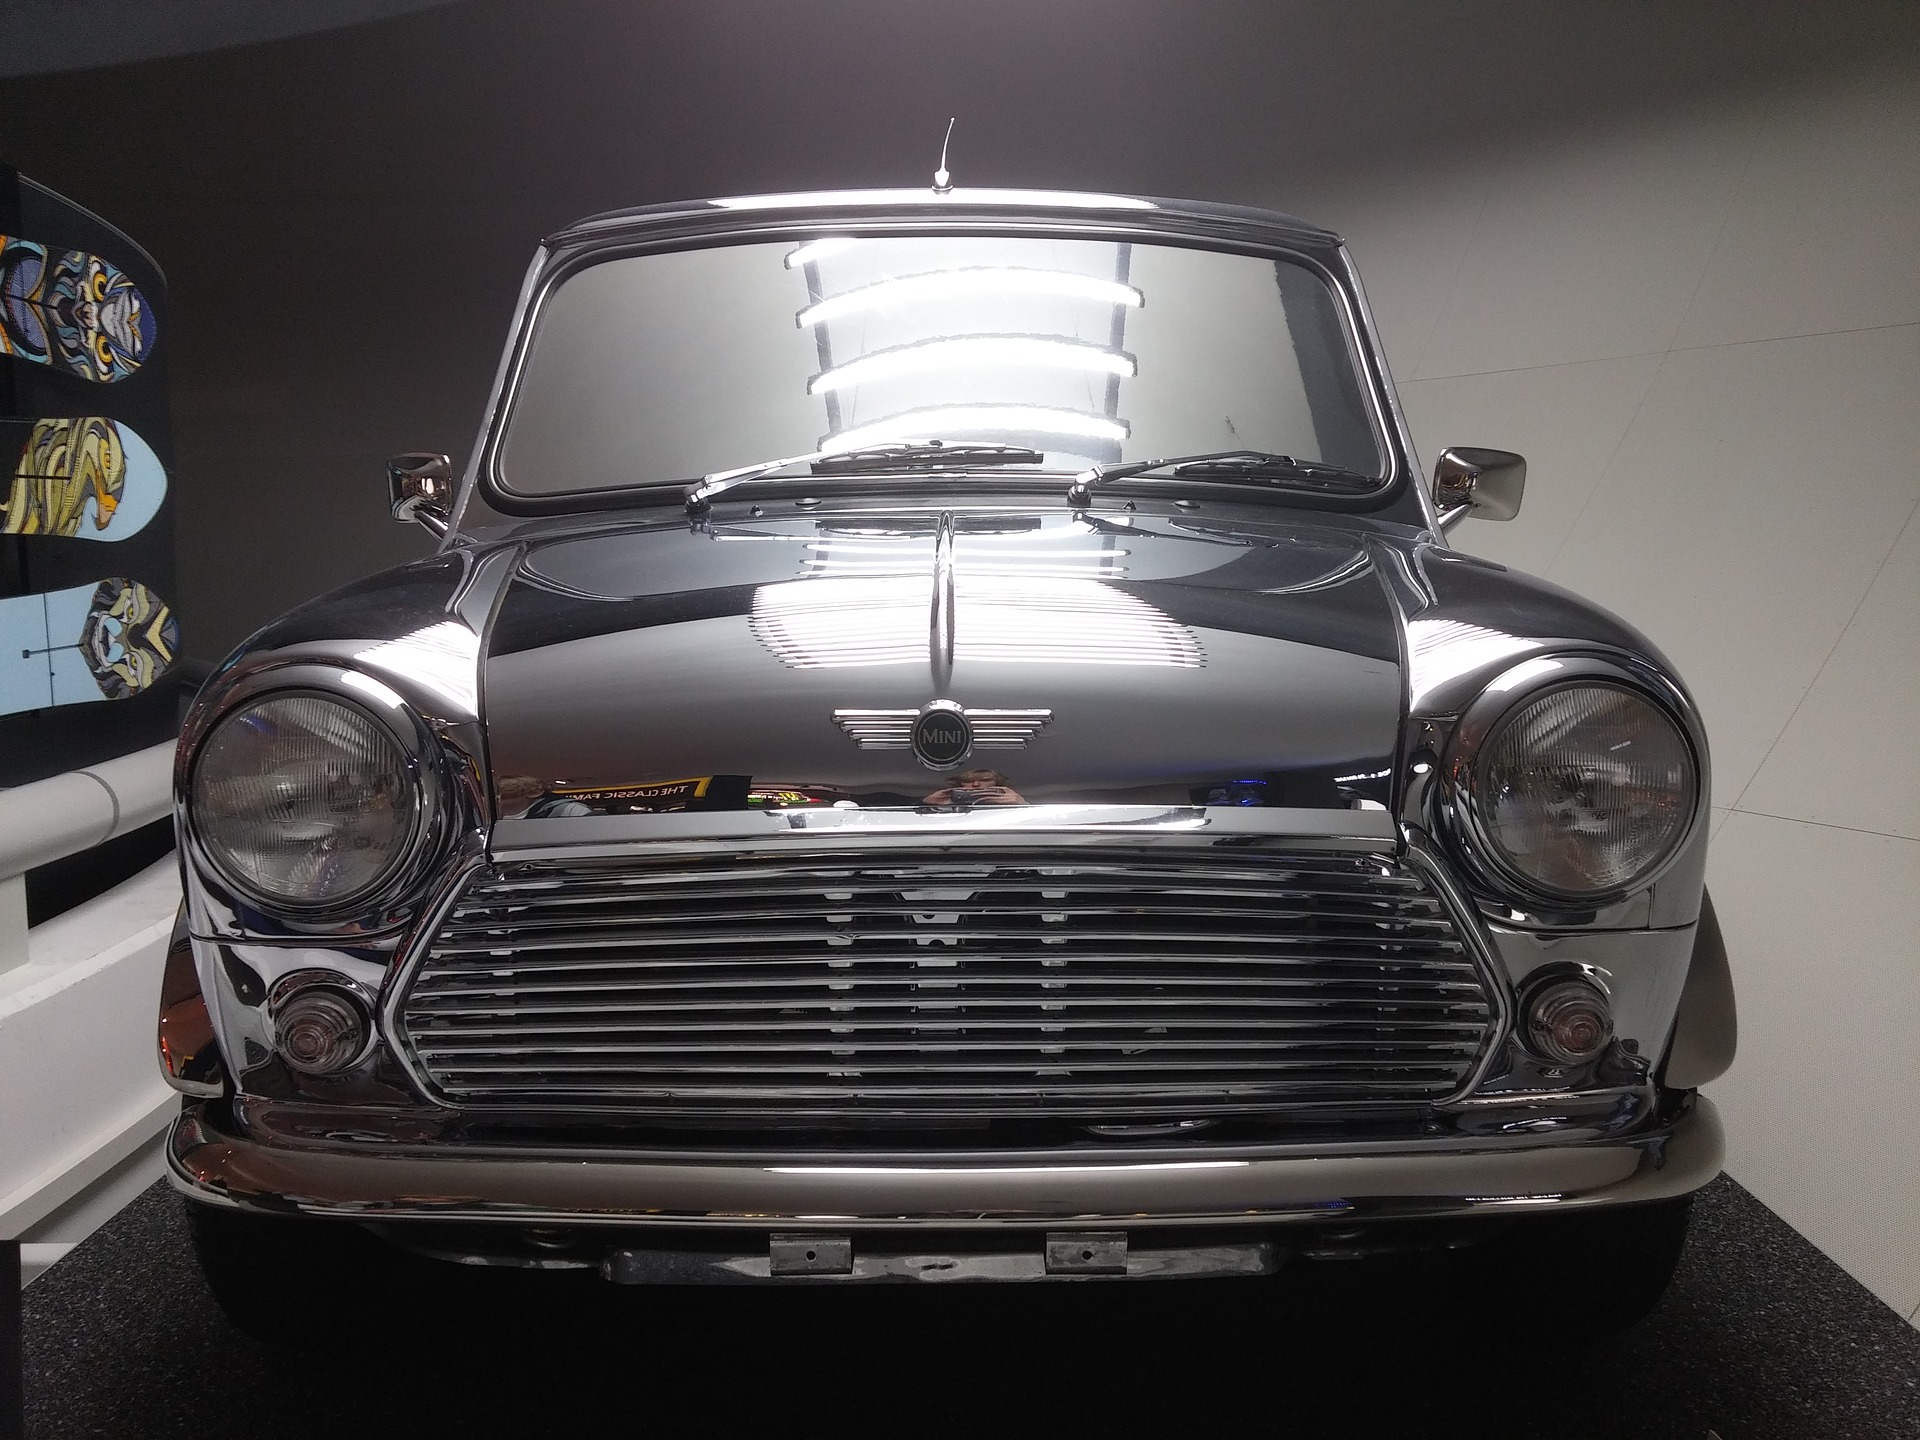
car, land vehicle, vehicle, classic car, grille, mini, sedan, subcompact car, classic, coupe, hardtop